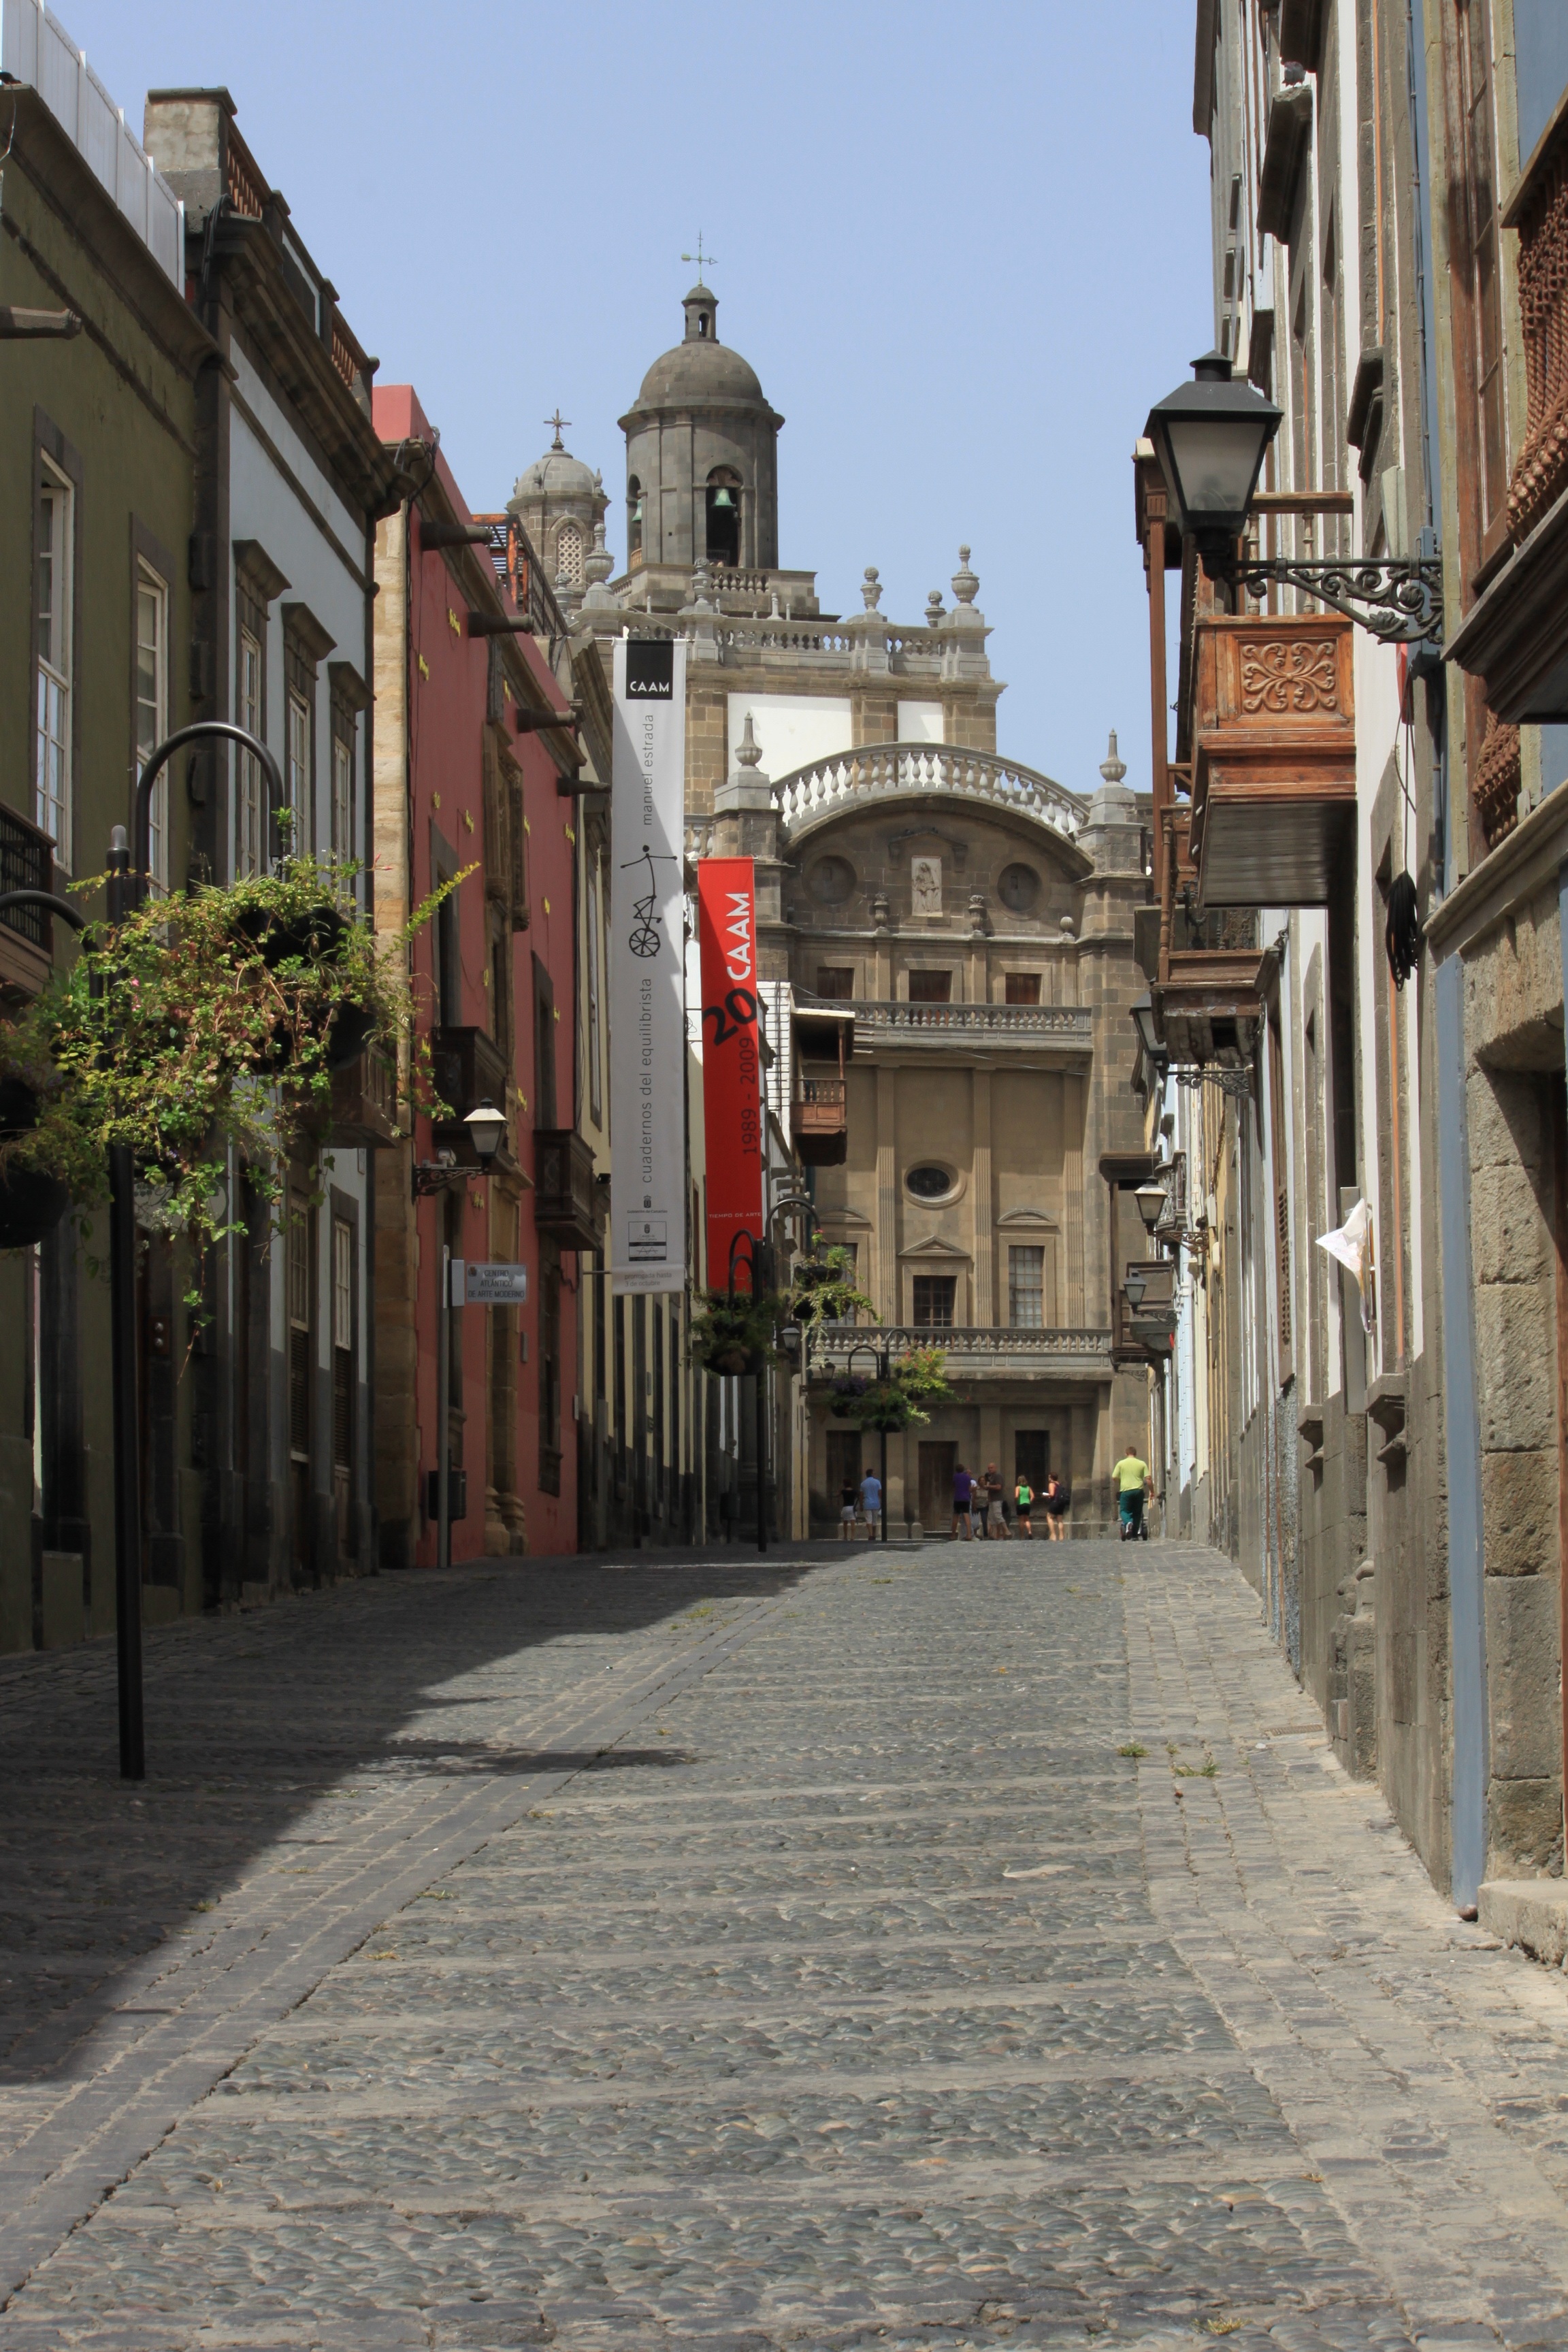
architecture, road, street, town, building, alley, city, pavement, cityscape, downtown, travel, village, europe, plaza, facade, historic, tourism, lane, waterway, spain, infrastructure, town square, spanish, gran canaria, neighbourhood, canary islands, urban area, las palmas, ancient history, human settlement